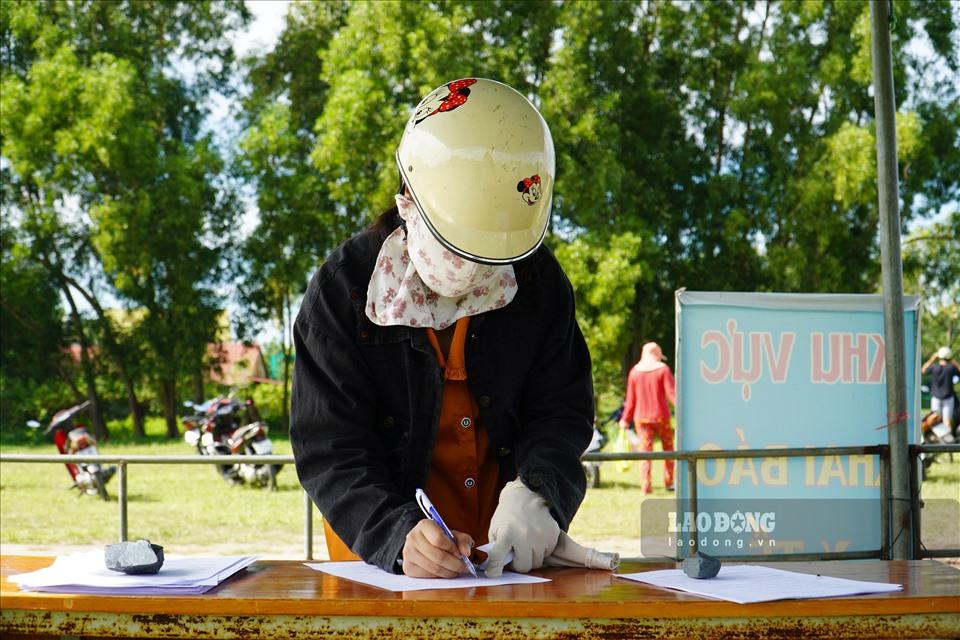
có một người phụ nữ đang cầm bút để viết trên bàn